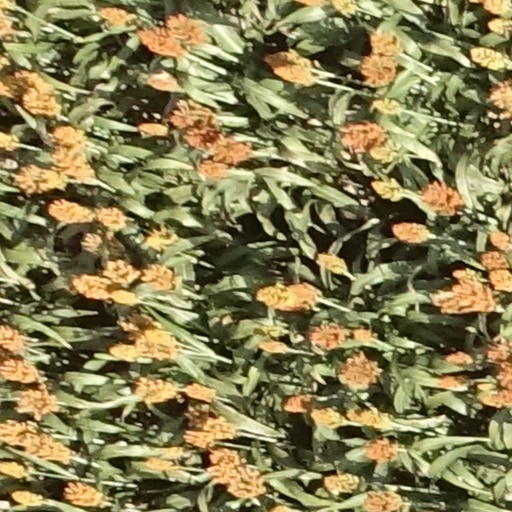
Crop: sorghum